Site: brandenburg
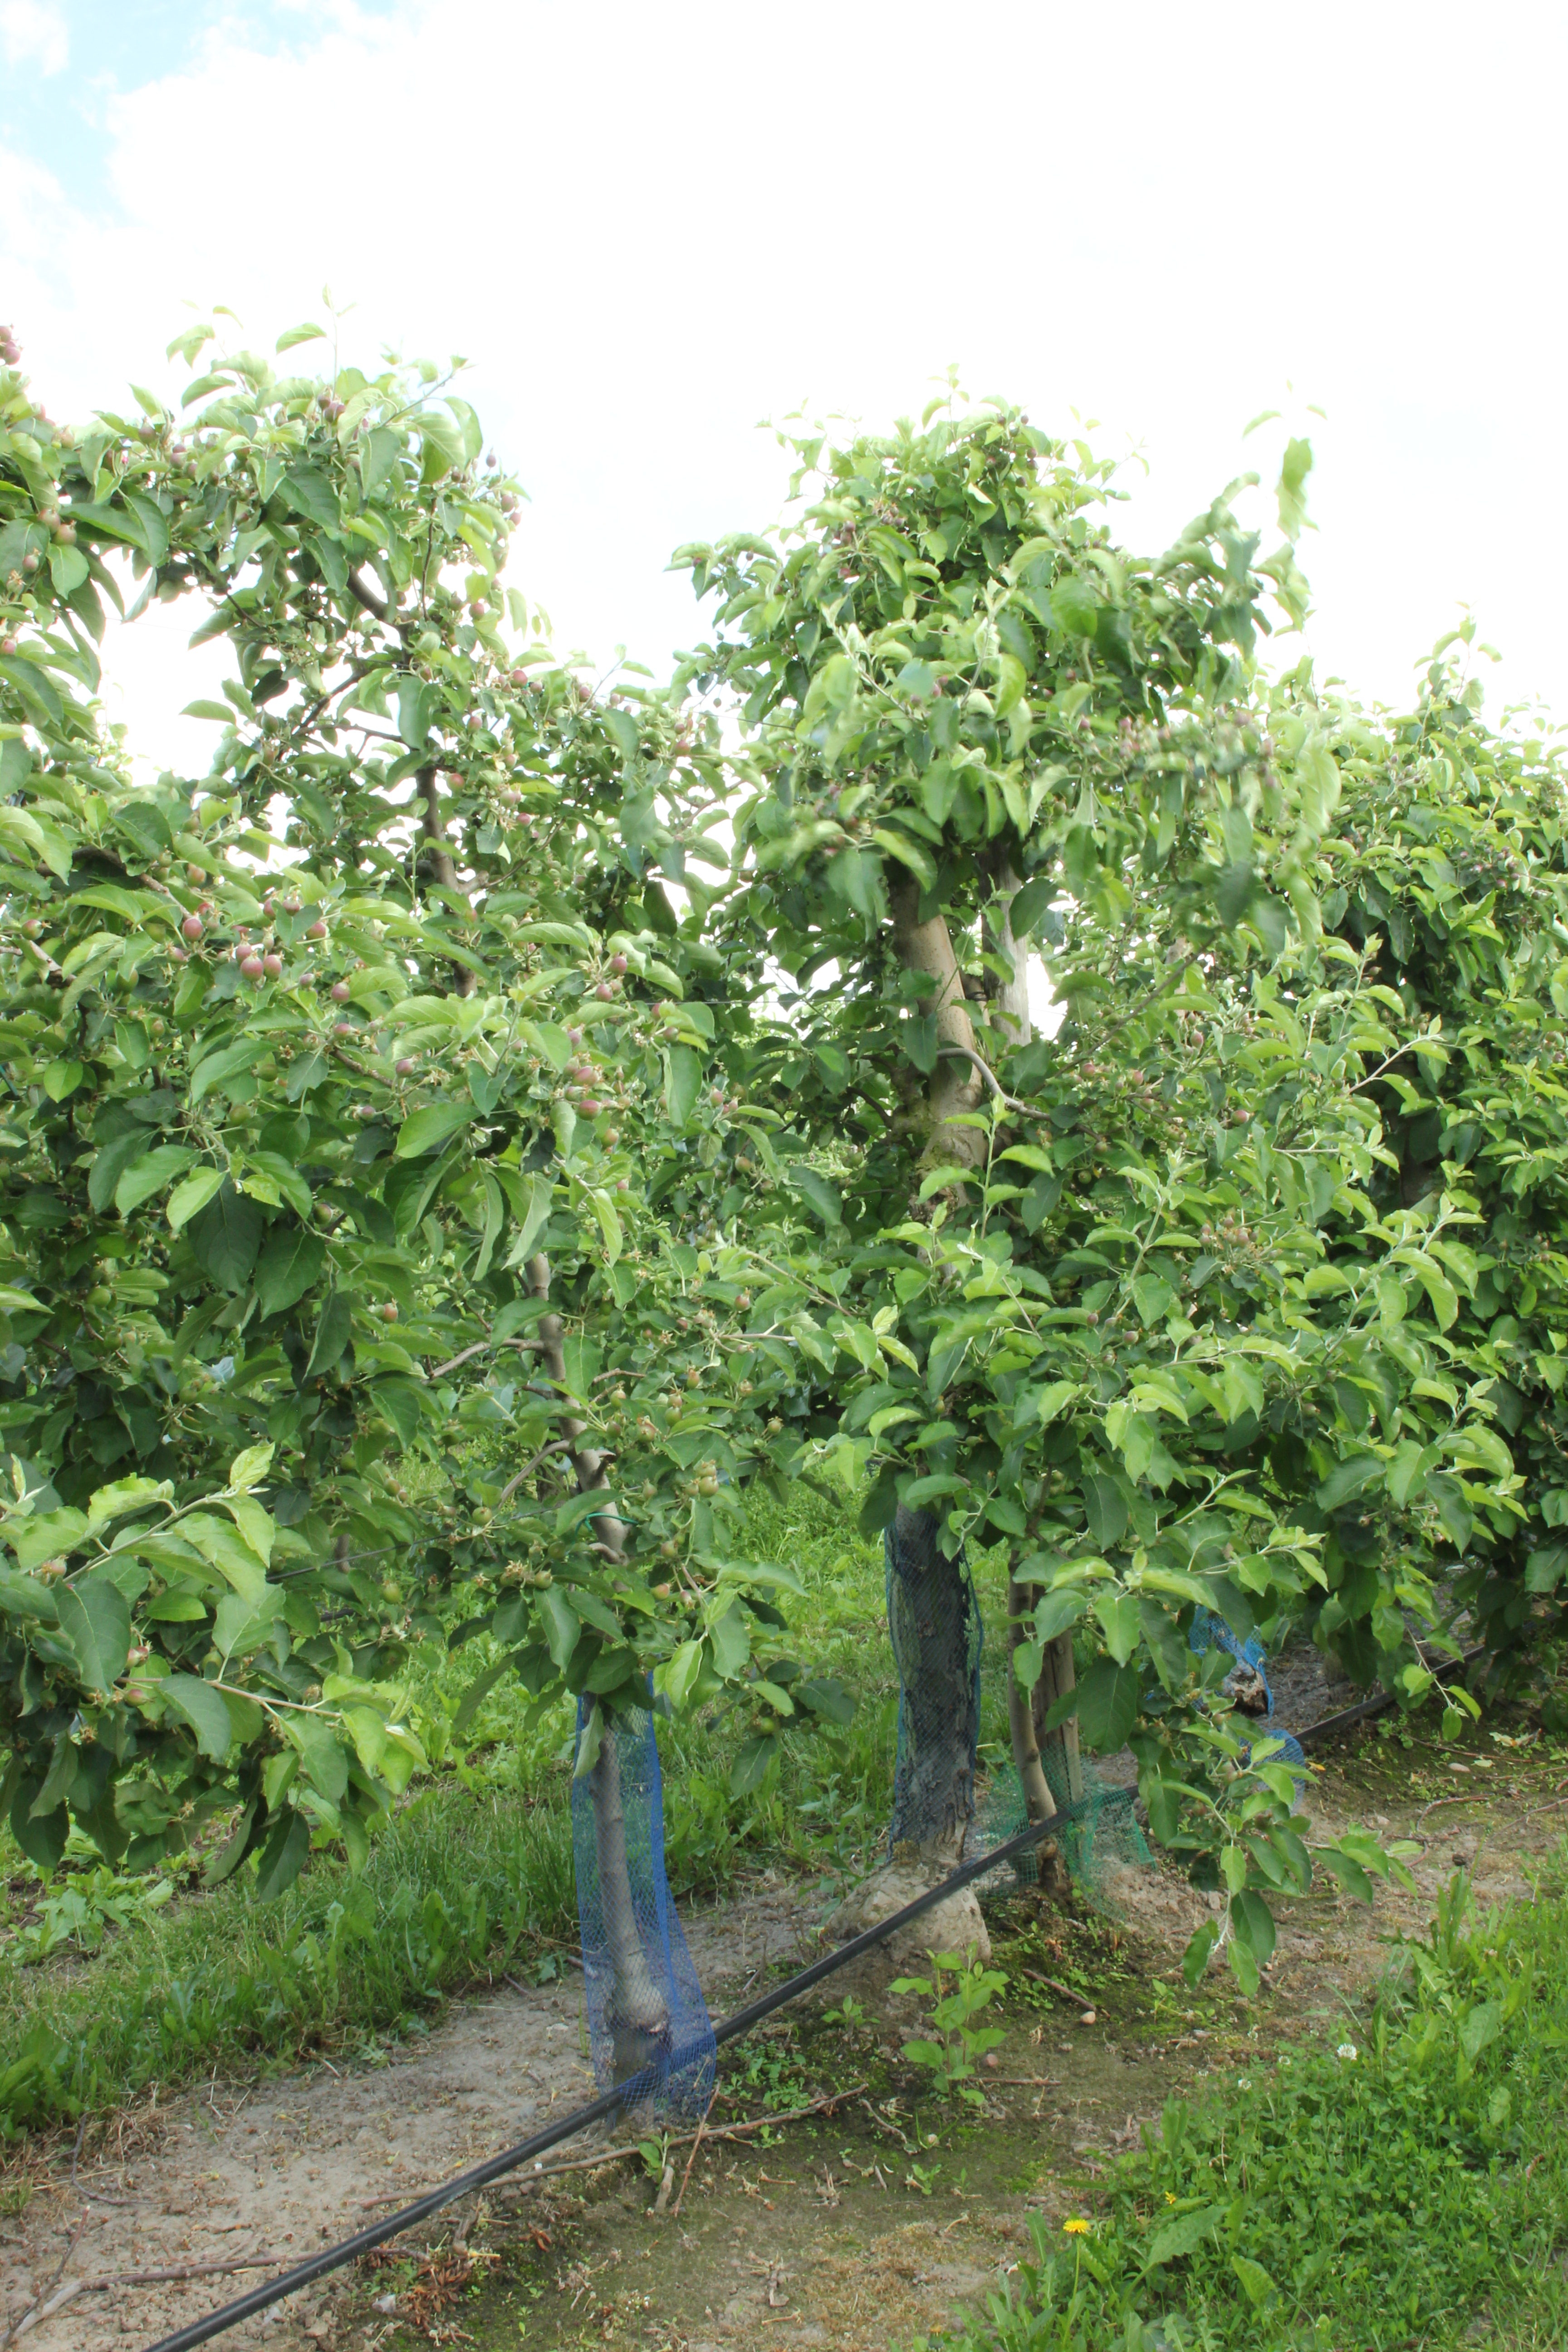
Growth stage (BBCH 72): Development of fruit